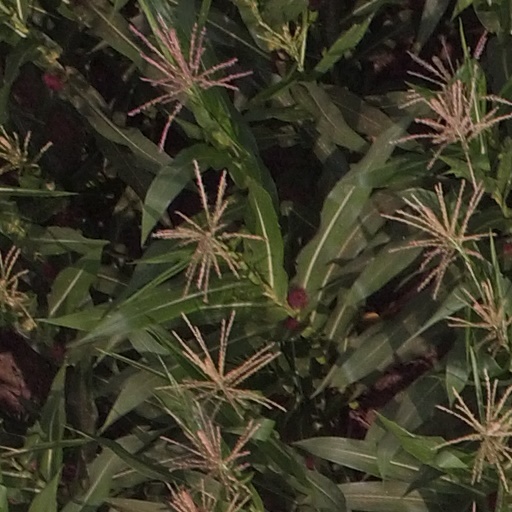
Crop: maize; corn